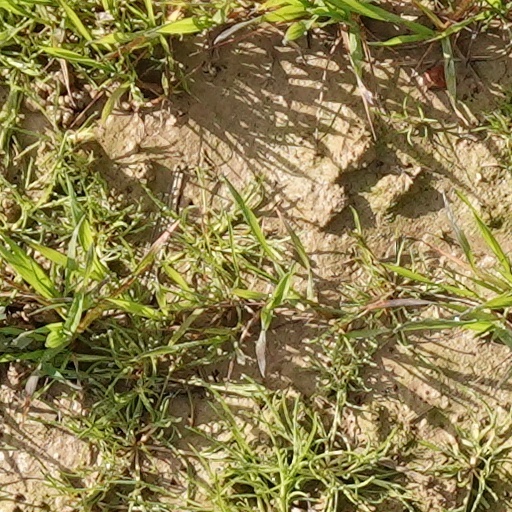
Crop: wheat